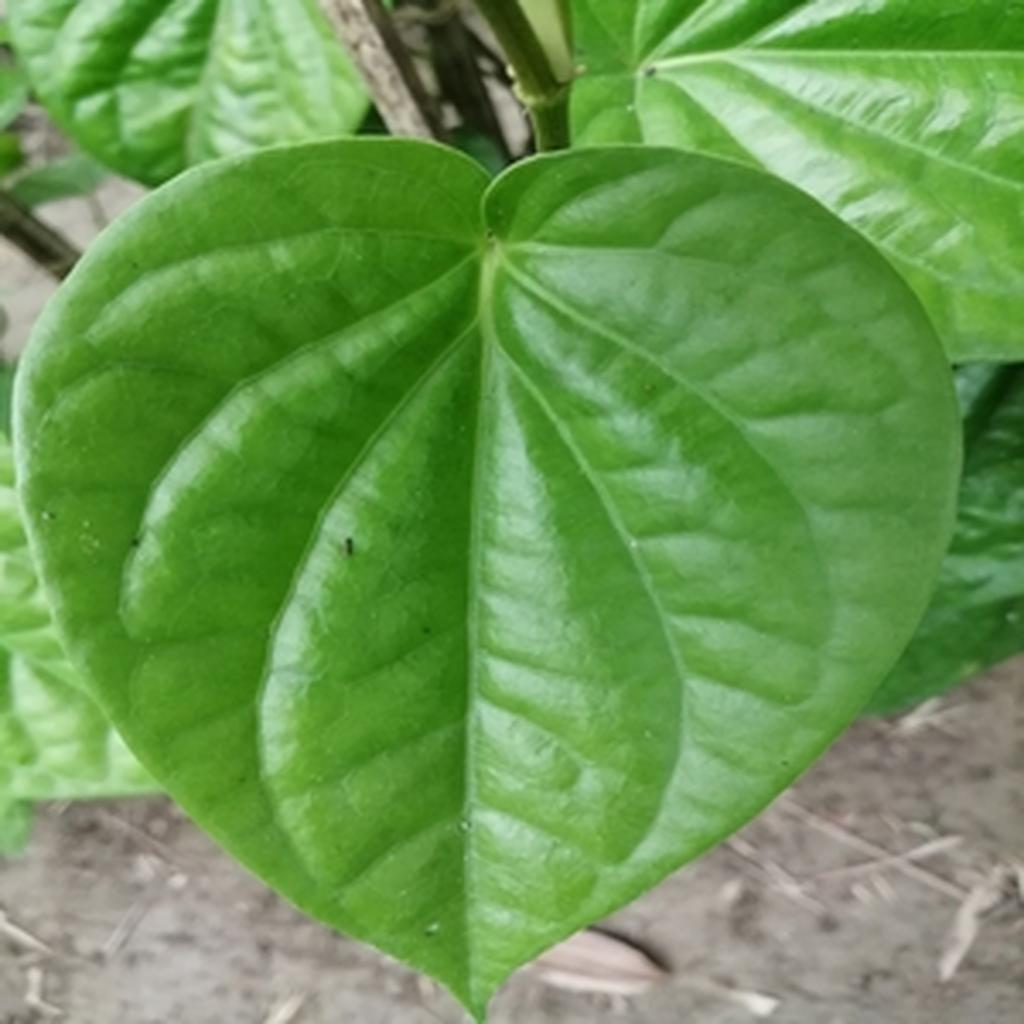
Label: Healthy_Leaf